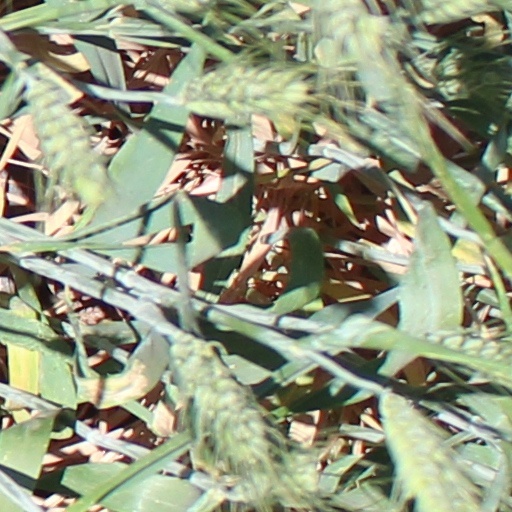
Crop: wheat